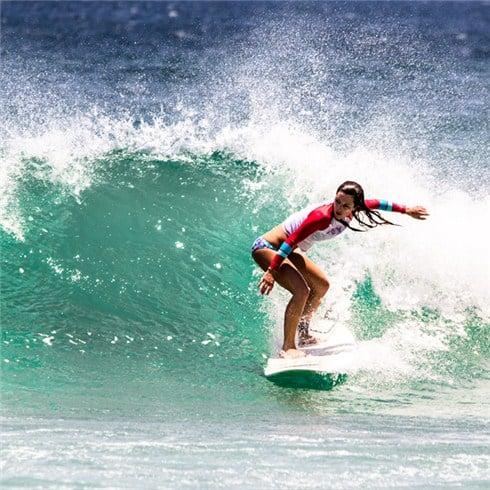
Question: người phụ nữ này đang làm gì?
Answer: lướt sóng